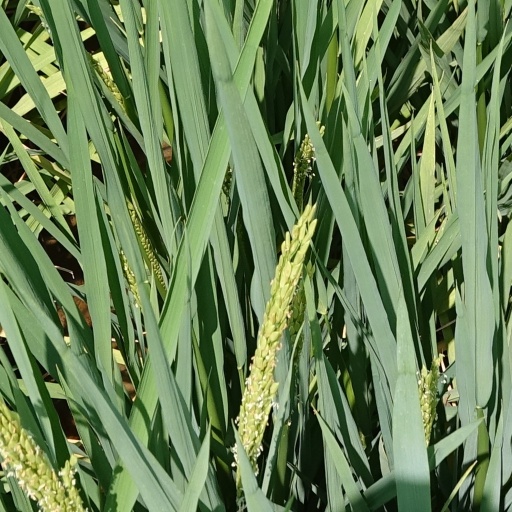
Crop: rice